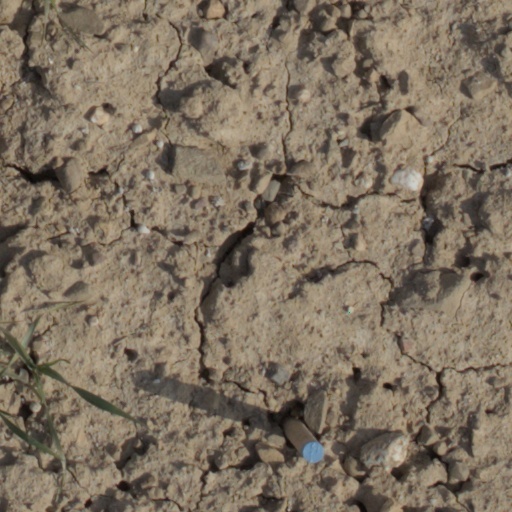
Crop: wheat